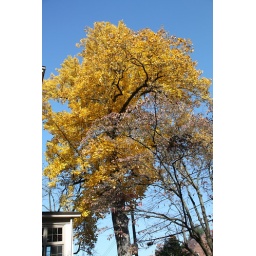
Some trees in autumn in my front yard, with a clear blue sky in the back.